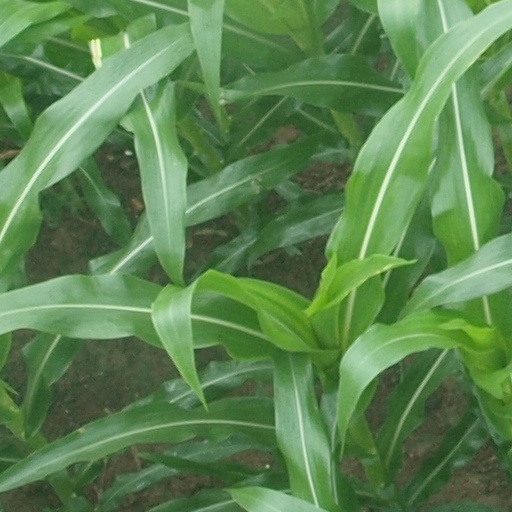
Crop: maize; corn